Brussels Monetary Conference (1892)

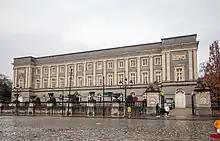
The Academy Palace in Brussels, where the 1892 conference was held

The International Monetary Conference of 1892 was the fourth of a series of international monetary conferences, held in Brussels in November and December 1892. It was chaired by Belgian Senator Georges Montefiore-Levi.